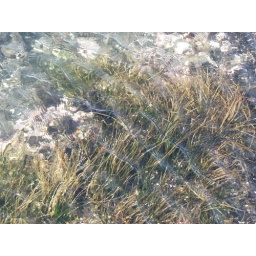
water ripples over sea grass